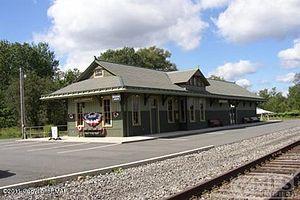
Gouldsboro est un village et une census-designated place dans le canton de Lehigh du comté de Wayne et dans le canton de Coolbaugh du comté de Monroe, en Pennsylvanie, aux États-Unis.